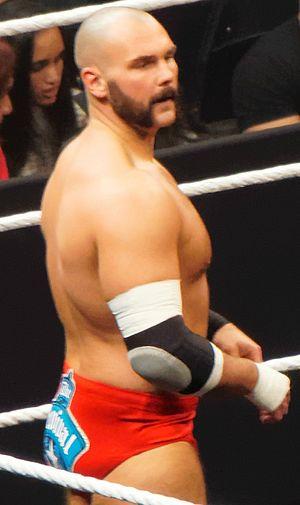
David K. Harwood est un catcheur américain.